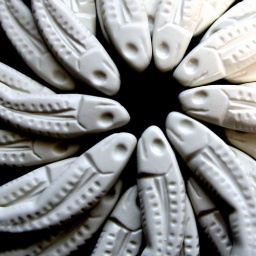
Slipcast porcelain fish arranged in a flower formation. c. 50cm x 50cm